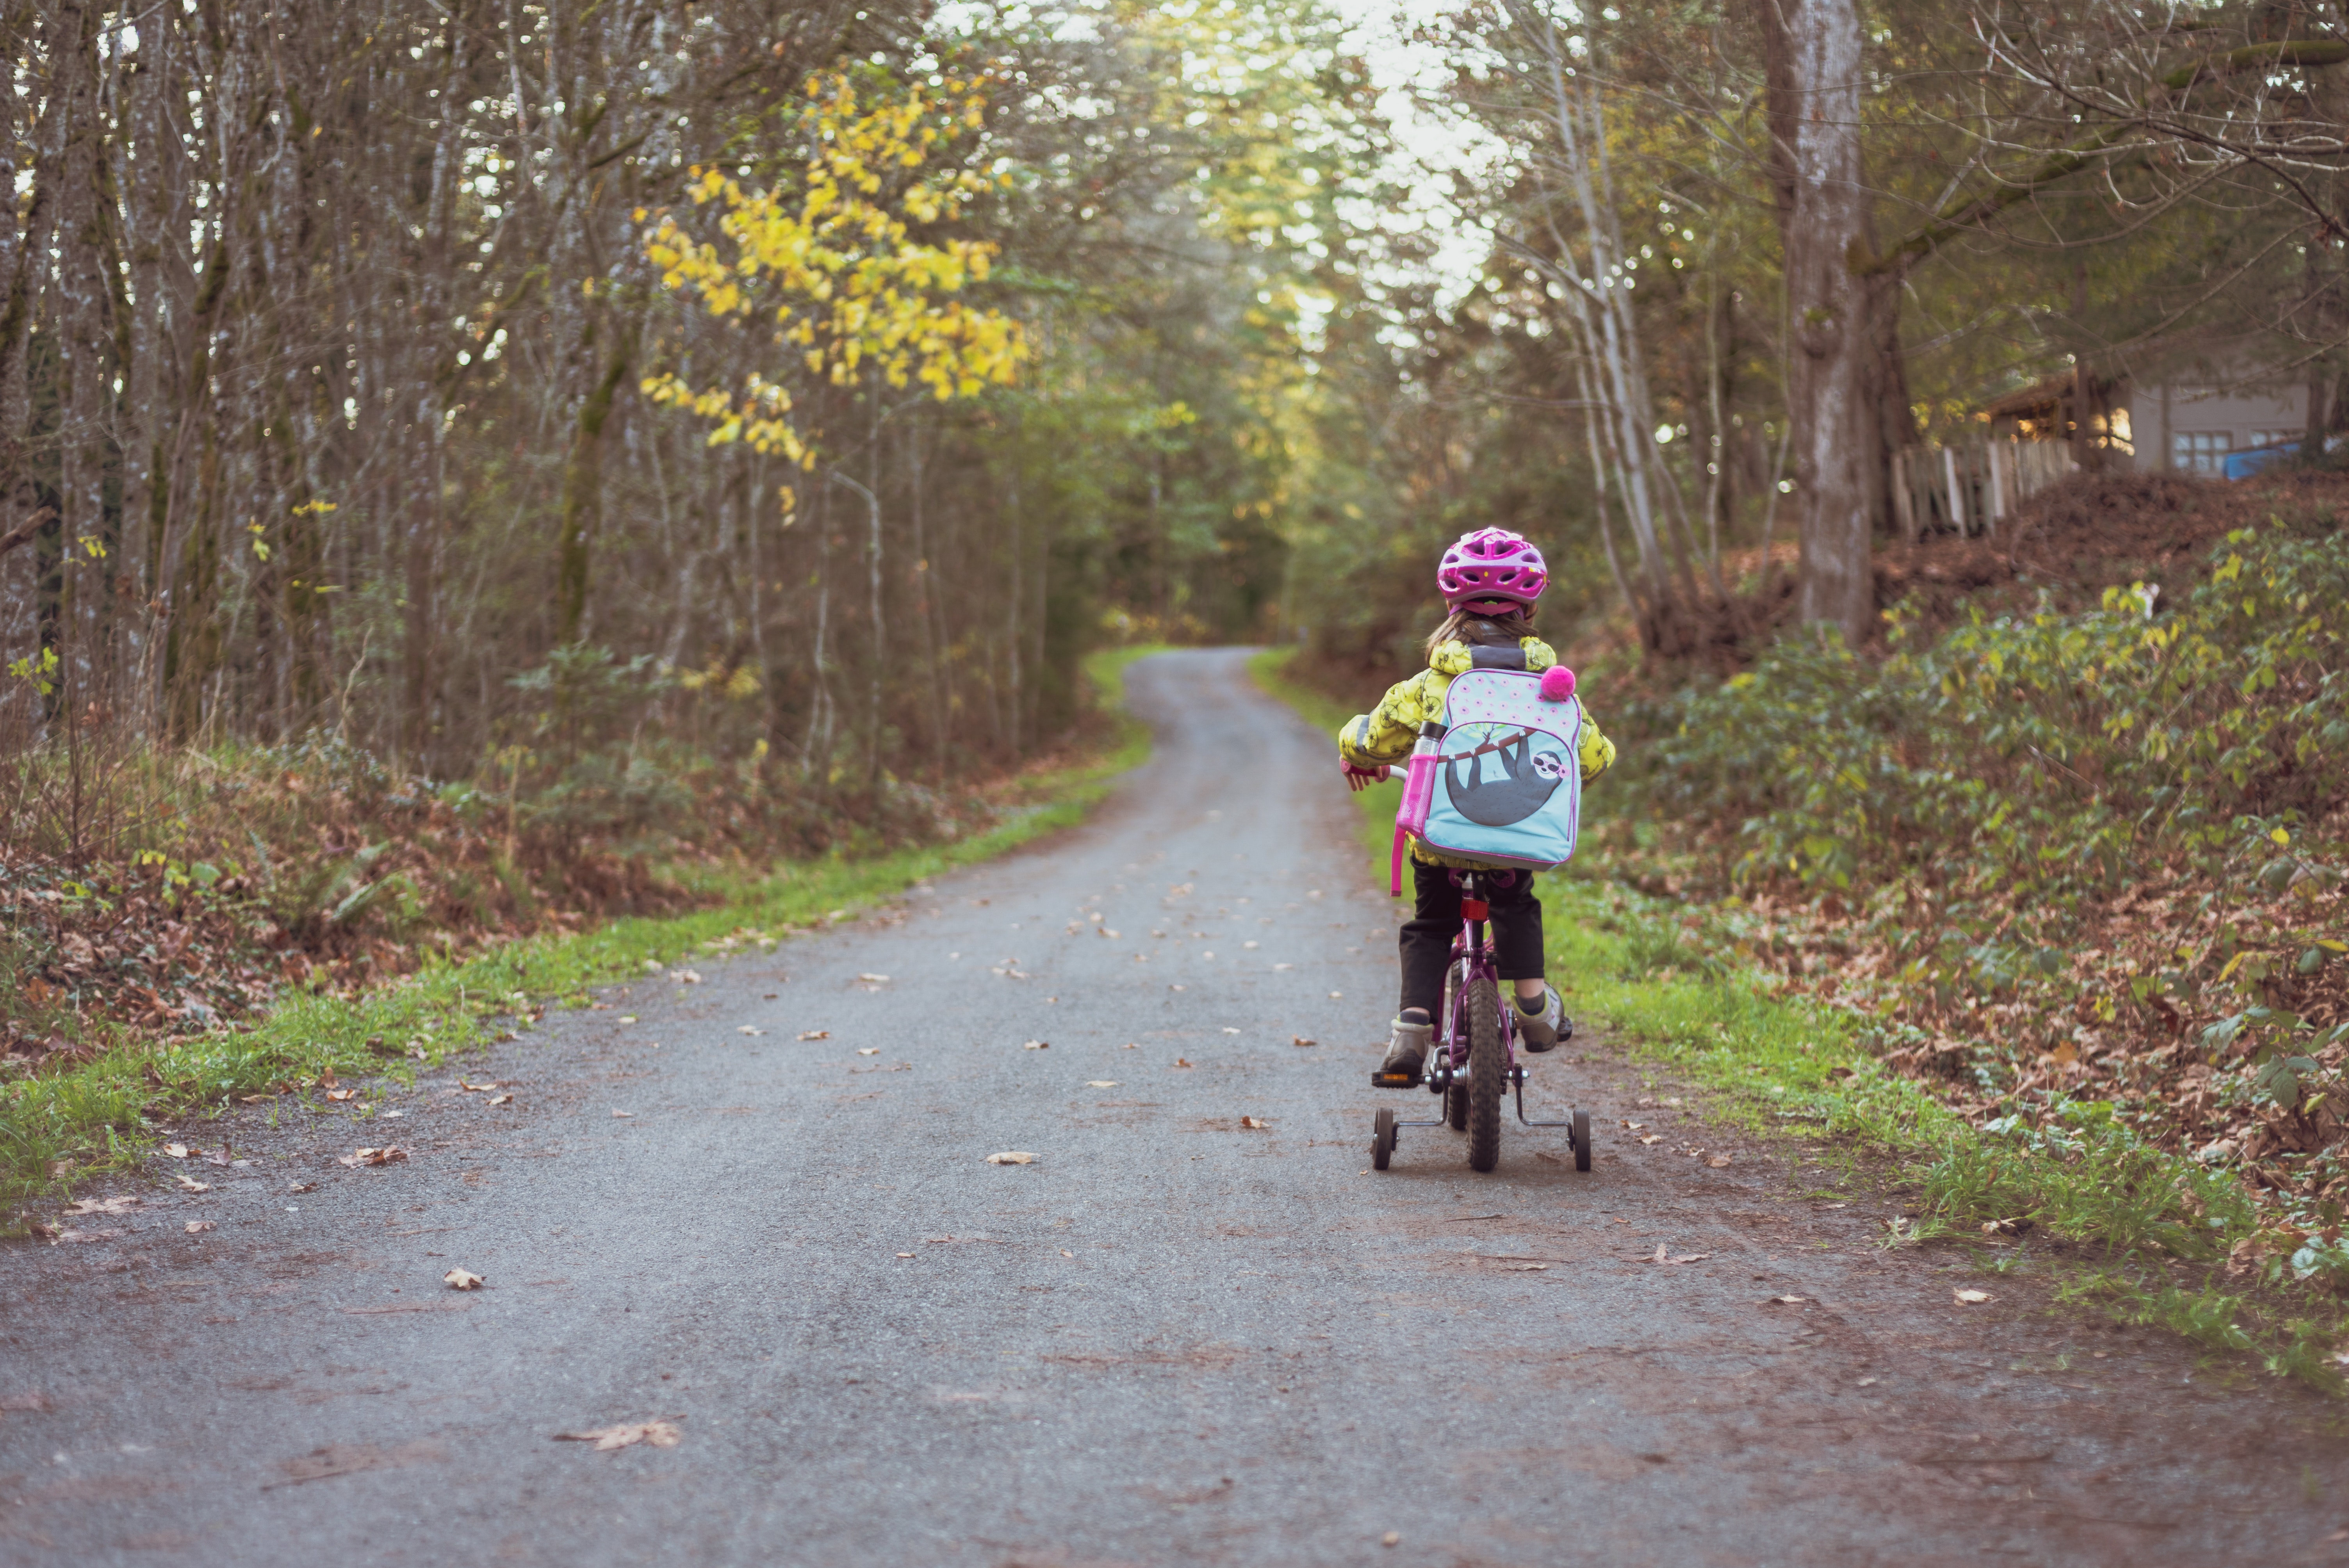
cycling, bicycle, cycle sport, vehicle, outdoor recreation, recreation, endurance sports, cross country cycling, mountain bike, tree, bicycle racing, cyclo cross, sports equipment, individual sports, autumn, road bicycle, road, road cycling, trail, duathlon, triathlon, bicycles equipment and supplies, adventure racing, sports, woodland, racing, thoroughfare, bicycle accessory, bicycle helmet, child, helmet, plant, soil, racing bicycle, leisure, road bicycle racing, asphalt, forest, adventure, winter